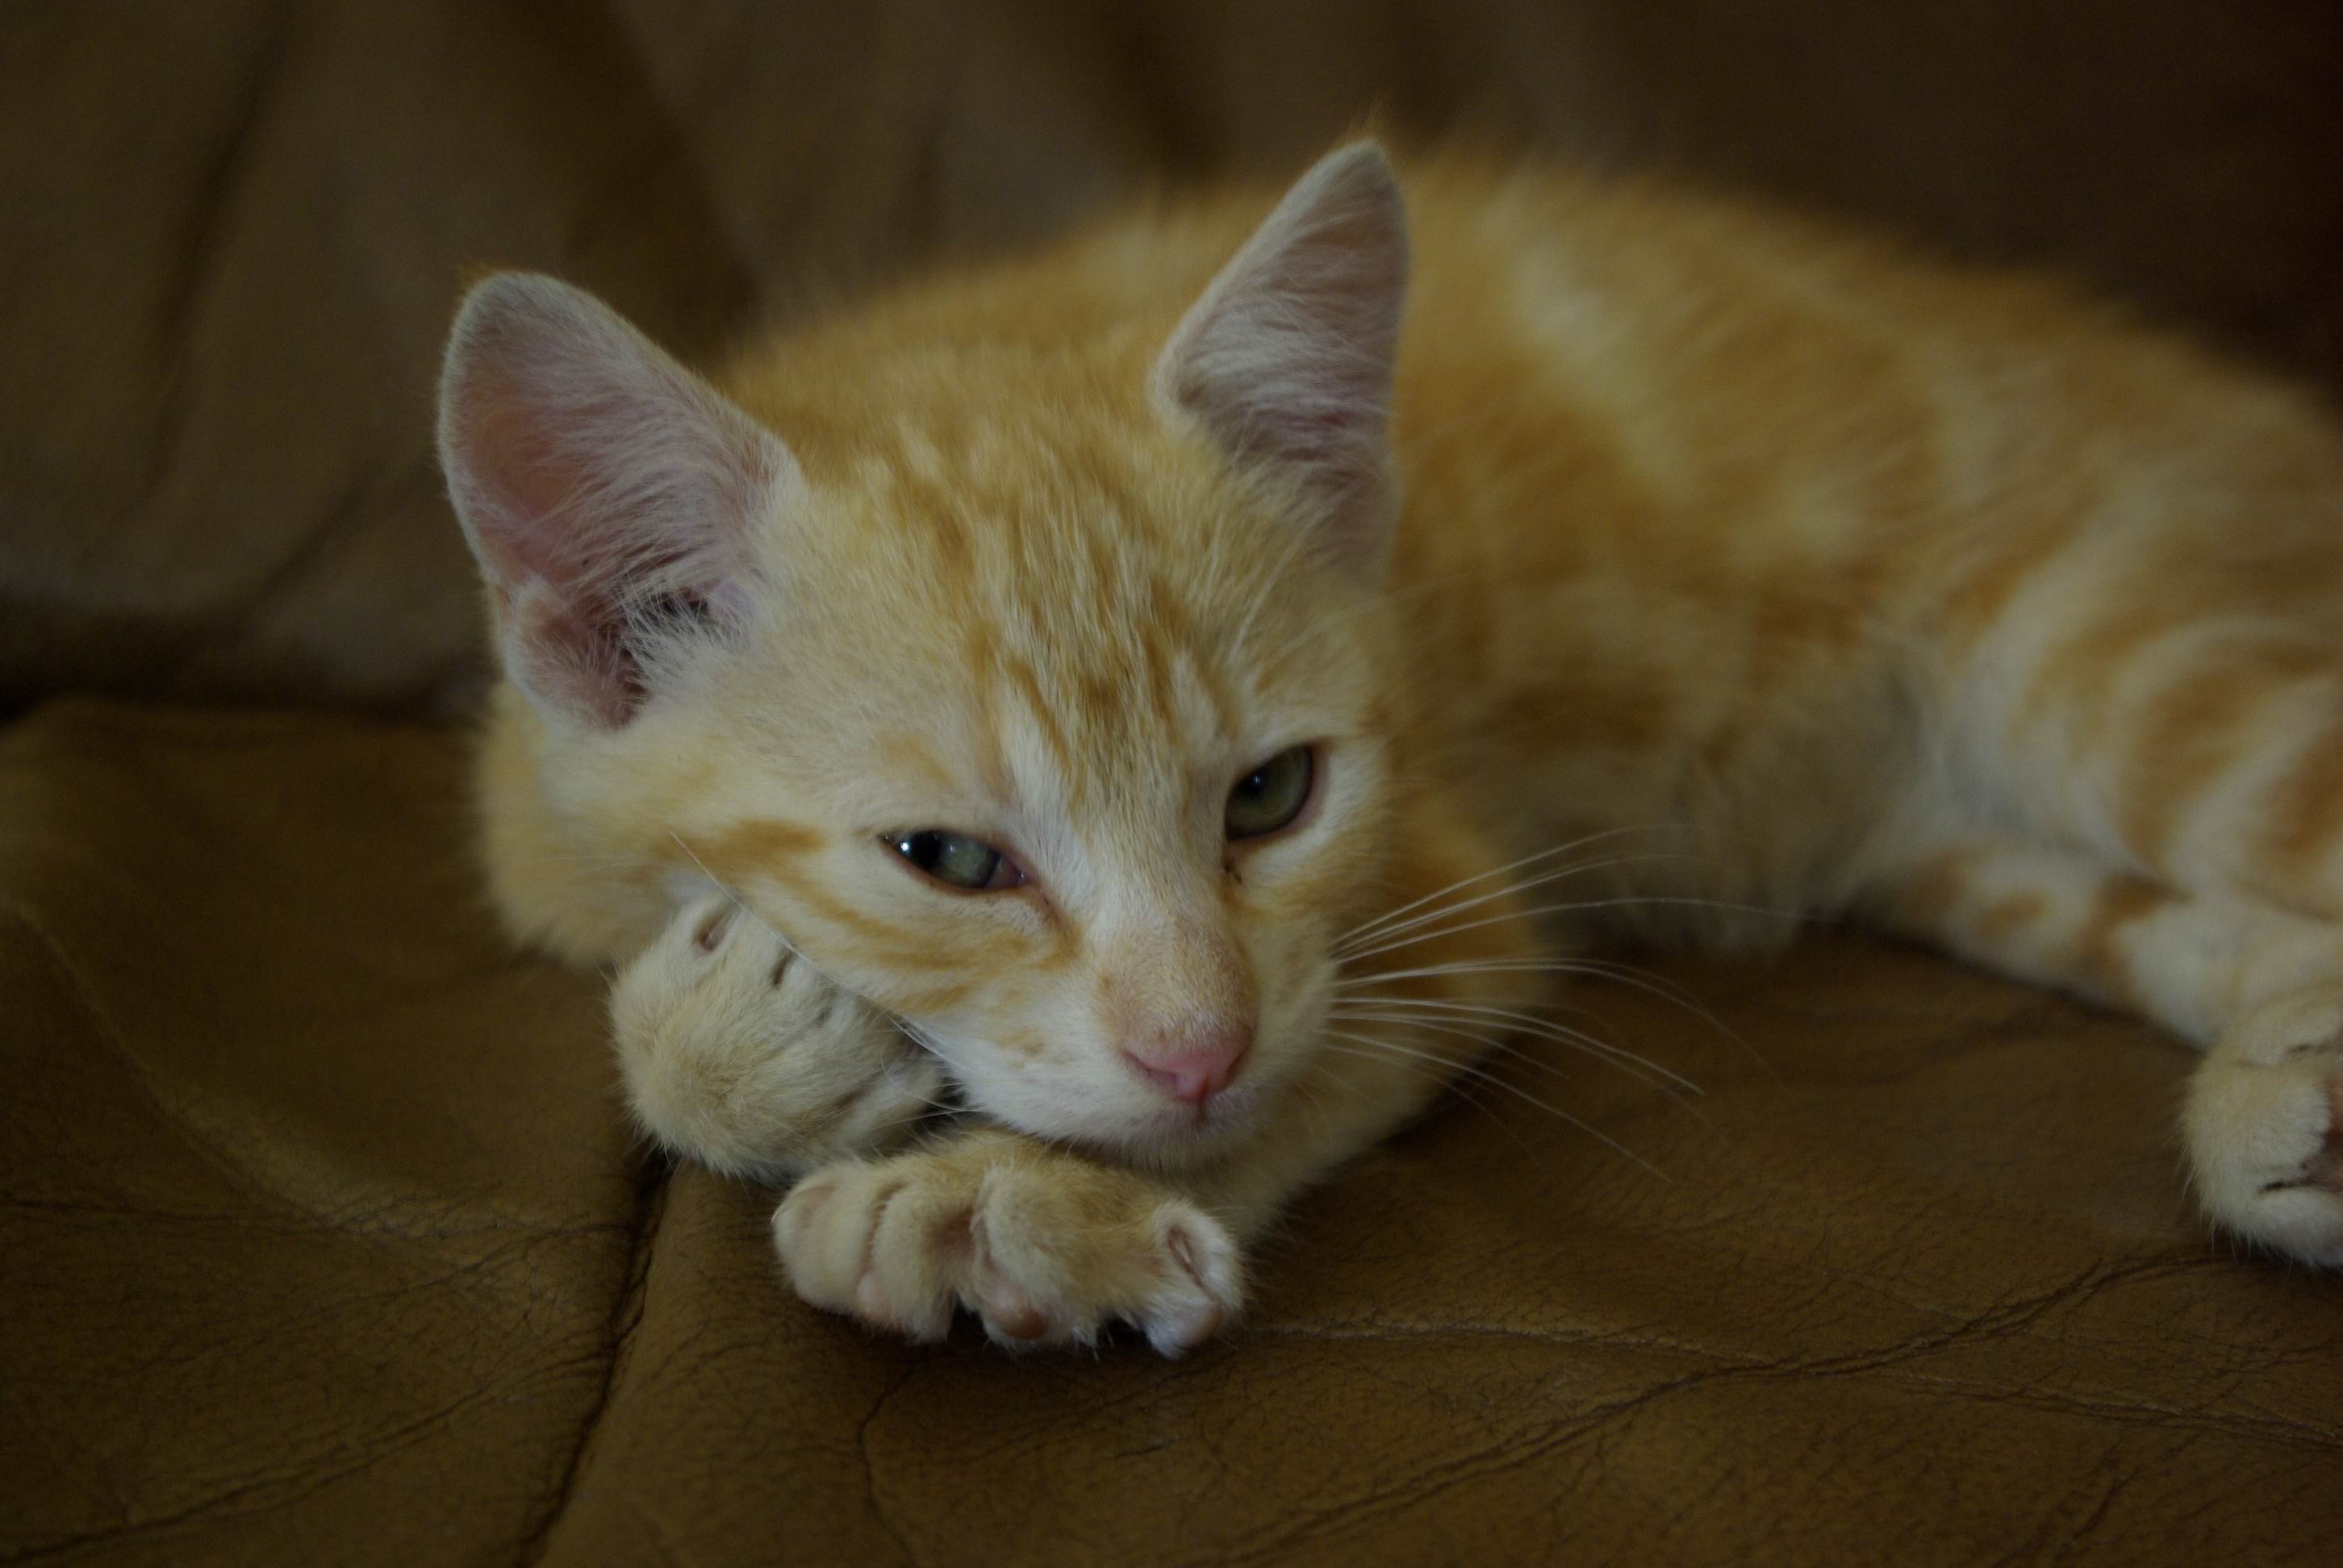
cute, kitten, cat, mammal, nap, nose, whiskers, vertebrate, ginger, tabby cat, european shorthair, burmilla, small to medium sized cats, cat like mammal, carnivoran, domestic short haired cat